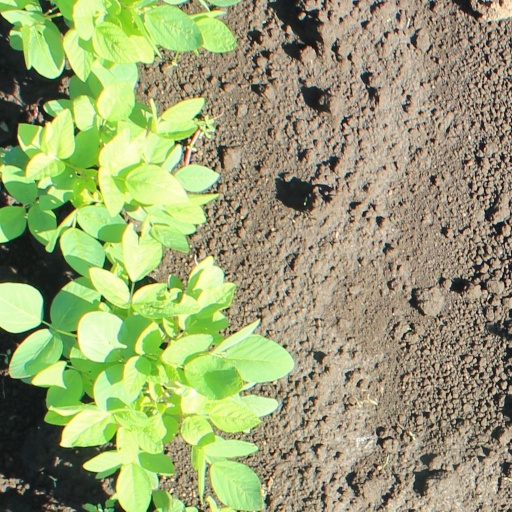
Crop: soybean